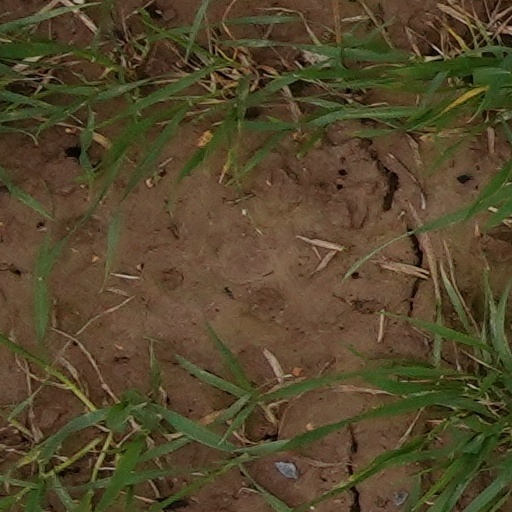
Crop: wheat